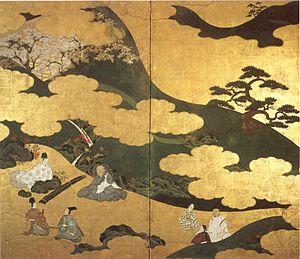
Tosa Mitsuyoshi, nom familier: Gyōbu, nom de pinceau: Ky ūyoku, né en 1539, mort en 1613. XVIᵉ – XVIIᵉ siècles est un peintre japonais.